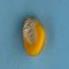
Maize quality: Good